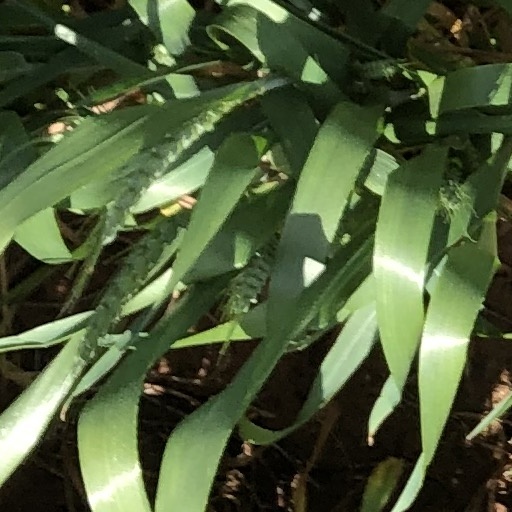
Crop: wheat